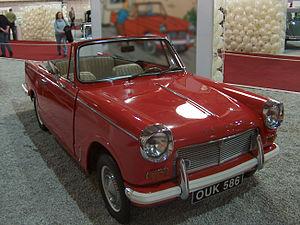
Tintin est un personnage de fiction créé par le dessinateur belge Hergé dans la série de bandes dessinées Les Aventures de Tintin, dont il est le personnage principal. Il apparaît pour la première fois dans le supplément jeunesse Le Petit Vingtième du journal belge Le Vingtième Siècle, avec les aventures de Tintin au pays des Soviets en 1929. Il est considéré comme le « descendant » de Totor, chef scout créé par Hergé en 1926 pour la revue Le Boy-Scout belge.